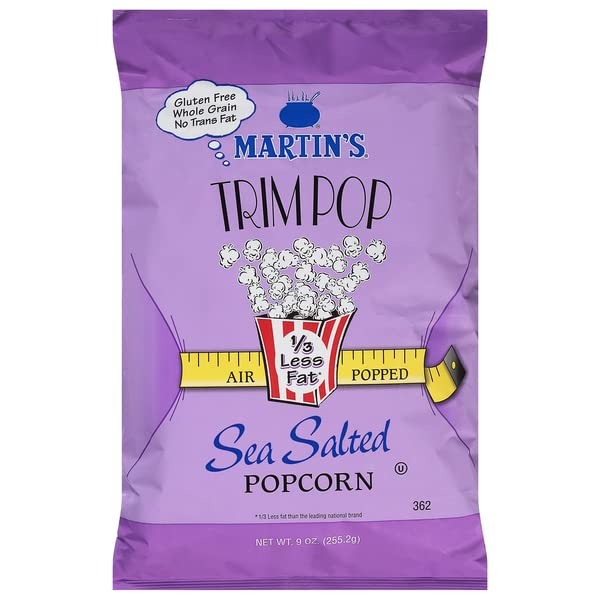
Item Name: Martin's Slender Pop Sea Salted Popcorn - 9.5 Oz. (4 Bags)
Value: 9.5
Unit: Ounce

Price: 6.71